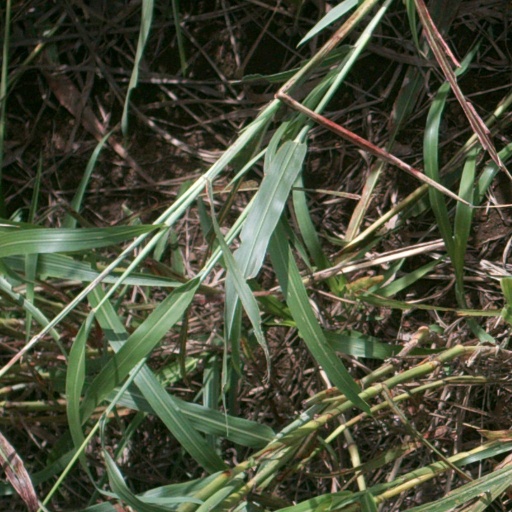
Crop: sorghum